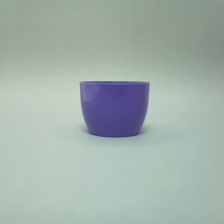
Color: red/orange/pink/fuchsia/brown
Cap type: standard cap